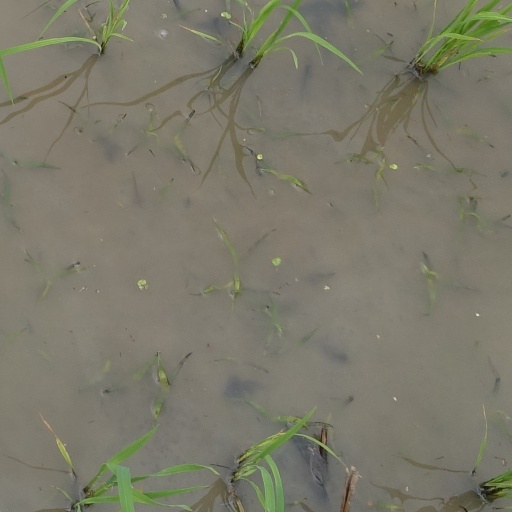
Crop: rice